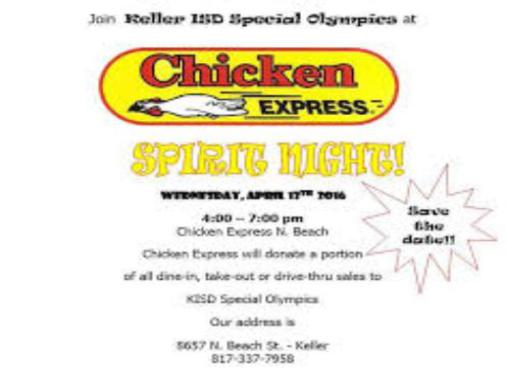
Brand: chicken express
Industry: Food